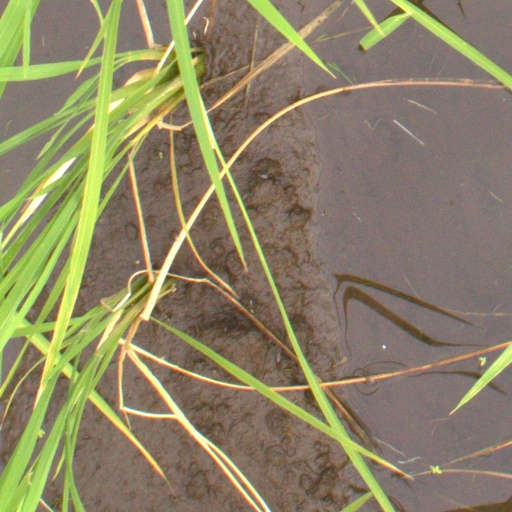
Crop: rice